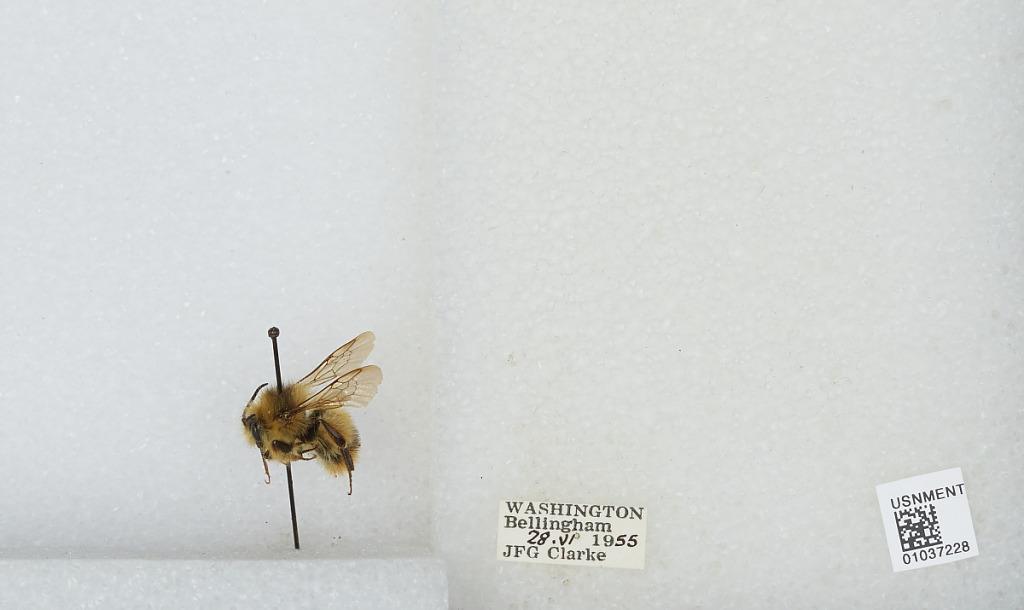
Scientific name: Bombus (Pyrobombus) mixtus Cresson
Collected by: J. Clarke
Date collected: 1955-6-28
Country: United States
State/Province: Washington
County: Whatcom
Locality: Bellingham
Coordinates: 48.7503, -122.475